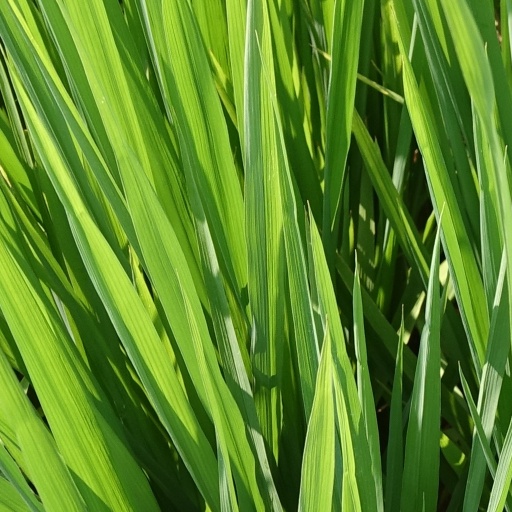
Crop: rice